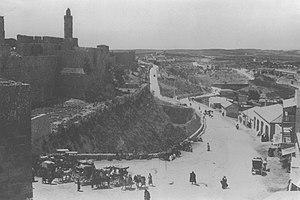
Mamilla est un quartier de Jérusalem-ouest en Israël, situé au nord de la vallée du Hinnom qui relie la ville moderne à la porte de Jaffa et à la Vieille Ville.